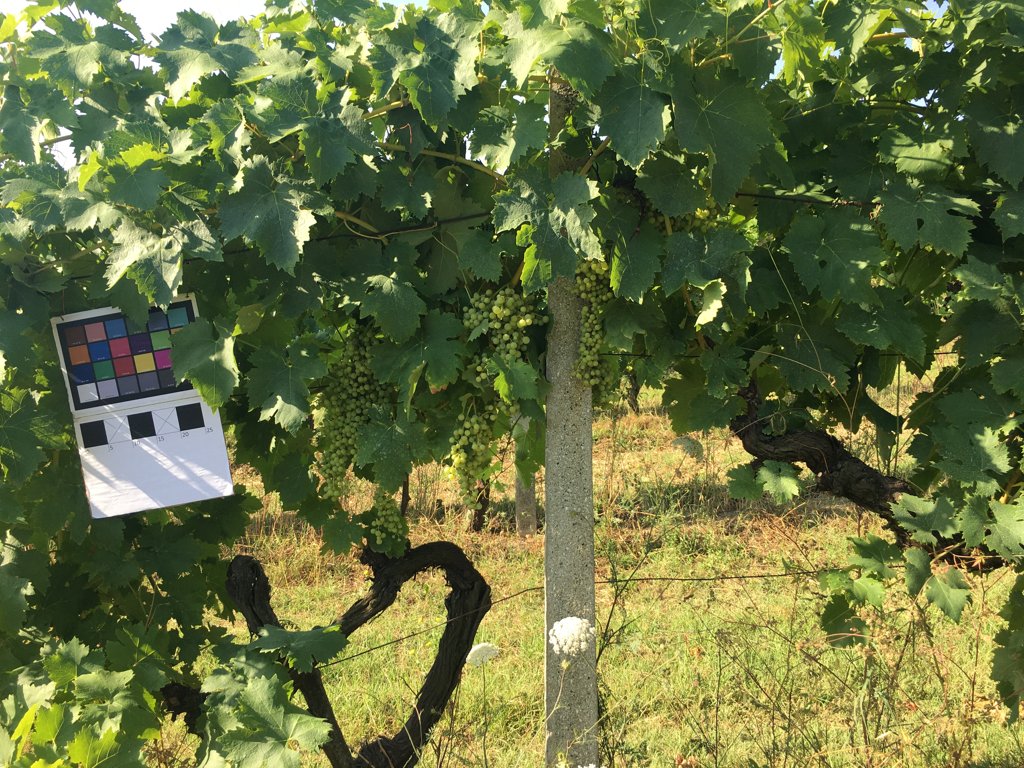
Berries visible: 852
Grape clusters: 9